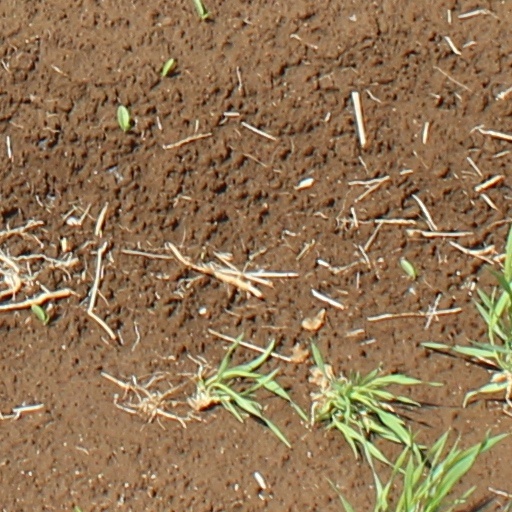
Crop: wheat